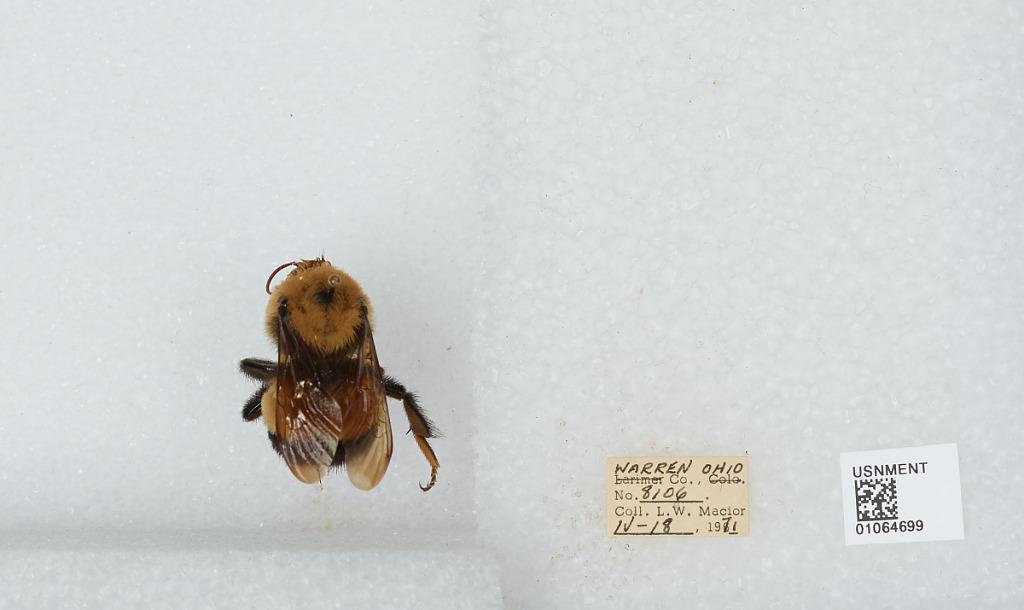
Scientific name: Bombus (Bombus) affinis Cresson
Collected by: L. Macior
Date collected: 1971-4-18
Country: United States
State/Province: Ohio
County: Warren
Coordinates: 39.4242, -84.1856